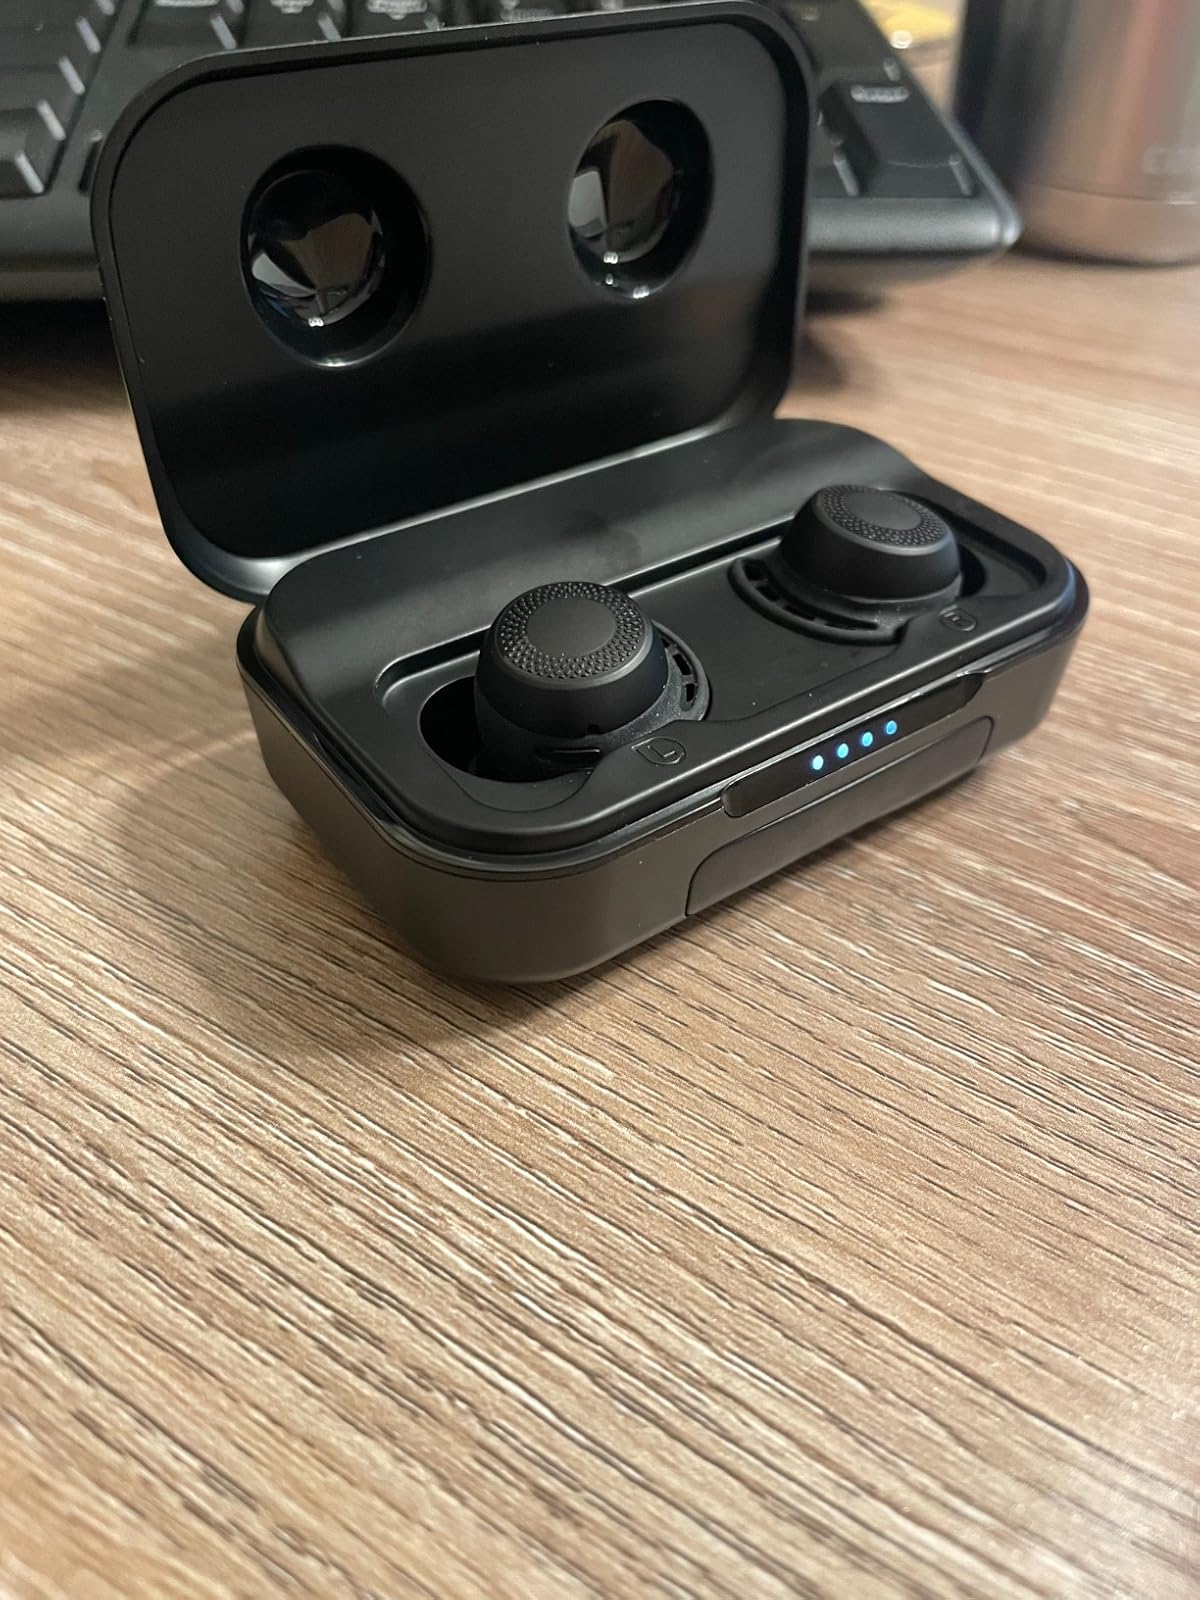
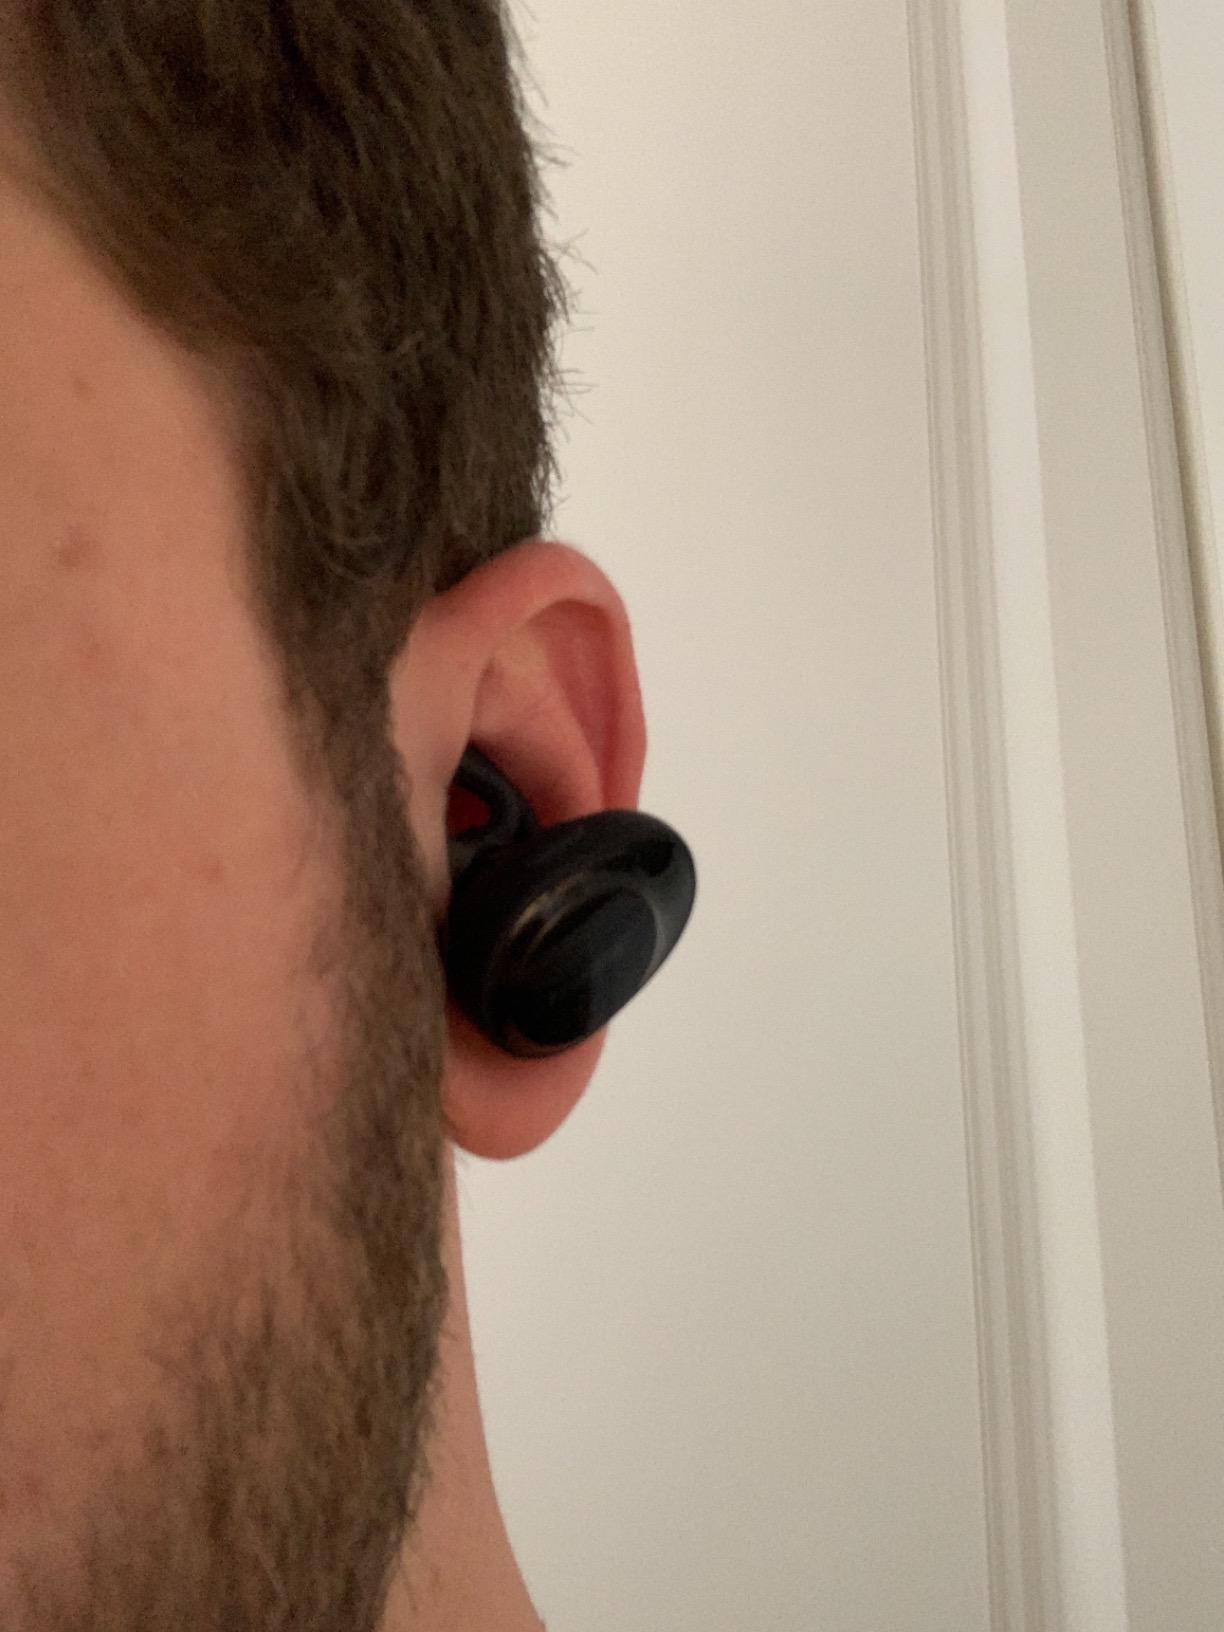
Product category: earbuds
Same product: no